Aeronca E-113

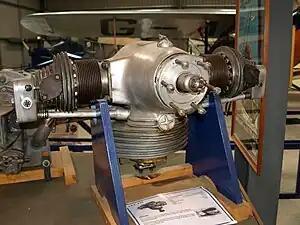
An Aeronca-JAP J-99 (licensed E-113) on display at the Shuttleworth Collection.

The E-113 was a small flat-twin piston engine developed by Aeronca for use in some of their light aircraft. It was an overhead valve development of the flathead configuration E-107.